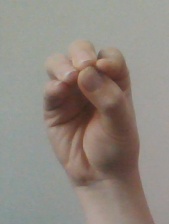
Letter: ha